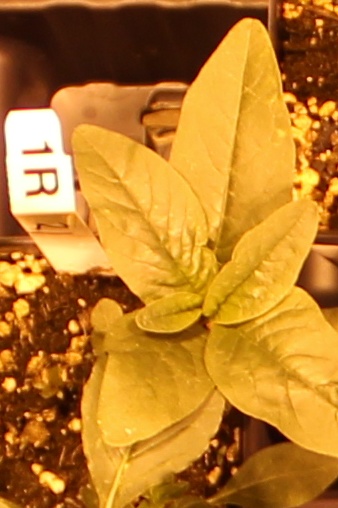
Label: Waterhemp